Public School No. 63

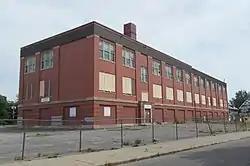
Public School No. 63, July 2016

Public School No. 63, also known as Campus North School, is a historic school building located in the Kensington-Bailey neighborhood of Buffalo, Erie County, New York. The original section was built in 1917, and is two stories above a ground floor, giving the appearance of a three-story red brick building with Classical Revival detailing. The original H-shaped plan consisted of classrooms located in the wings, with gymnasium, swimming pool and auditorium located centrally. Northeast and northwest corner additions were built in 1925. The building is an example of a typical standardized public school plan developed by city architect Howard L. Beck. The school has been redeveloped as an apartment building known as The Lofts at University Heights.